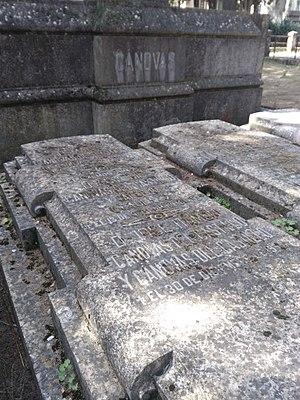
Antonio Cánovas del Castillo y Vallejo dit Kaulak est un photographe espagnol.